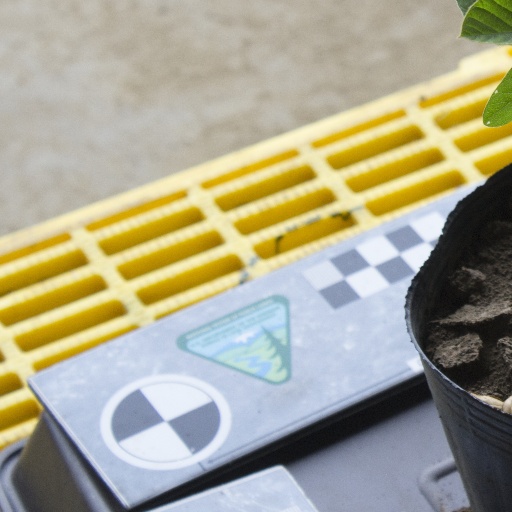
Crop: soybean